Eta Carinae

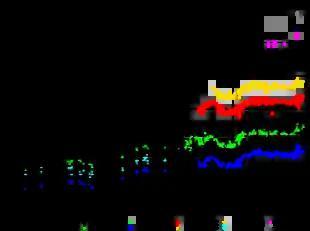
The recent light curve of η Carinae, with observations at standard wavelengths marked

Two eruptions have been observed from η Carinae, the Great Eruption of the mid-19th century and the Lesser Eruption of 1890. In addition, studies of outlying nebulosity suggest at least one earlier eruption around A further eruption may have occurred around although it is possible that the material indicating this eruption is actually from the Great Eruption slowed down by colliding with older nebulosity. The mechanism producing these eruptions is unknown. It is not even clear whether the eruptions involve explosive events or so-called super-Eddington winds, an extreme form of stellar wind involving very high mass loss induced by an increase in the luminosity of the star. The energy source for the explosions or luminosity increase is also unknown.